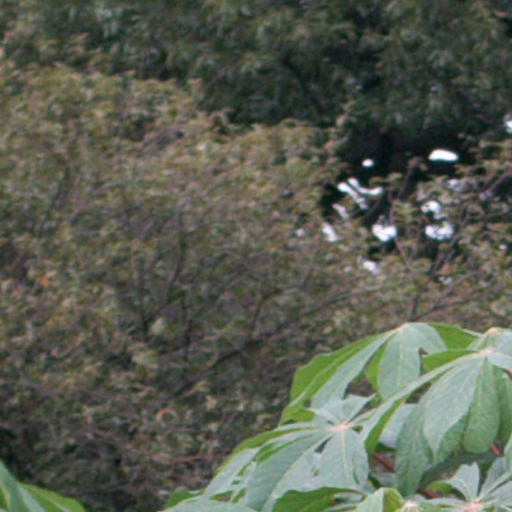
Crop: cassava